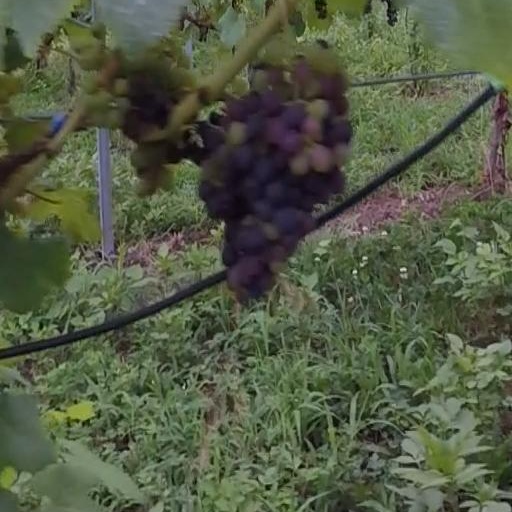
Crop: grape